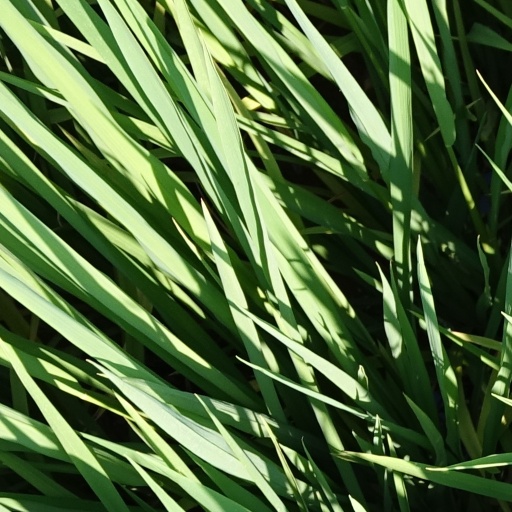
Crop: rice